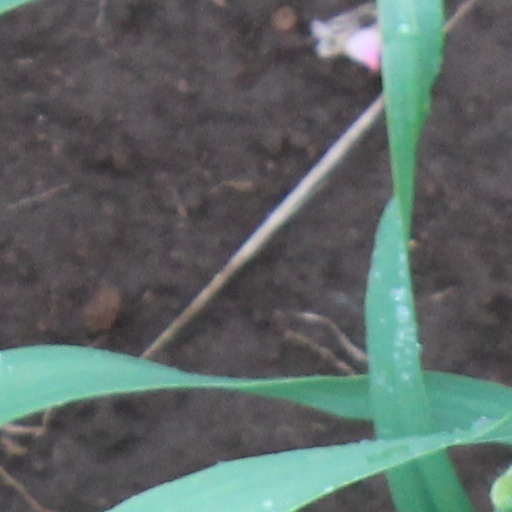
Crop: wheat